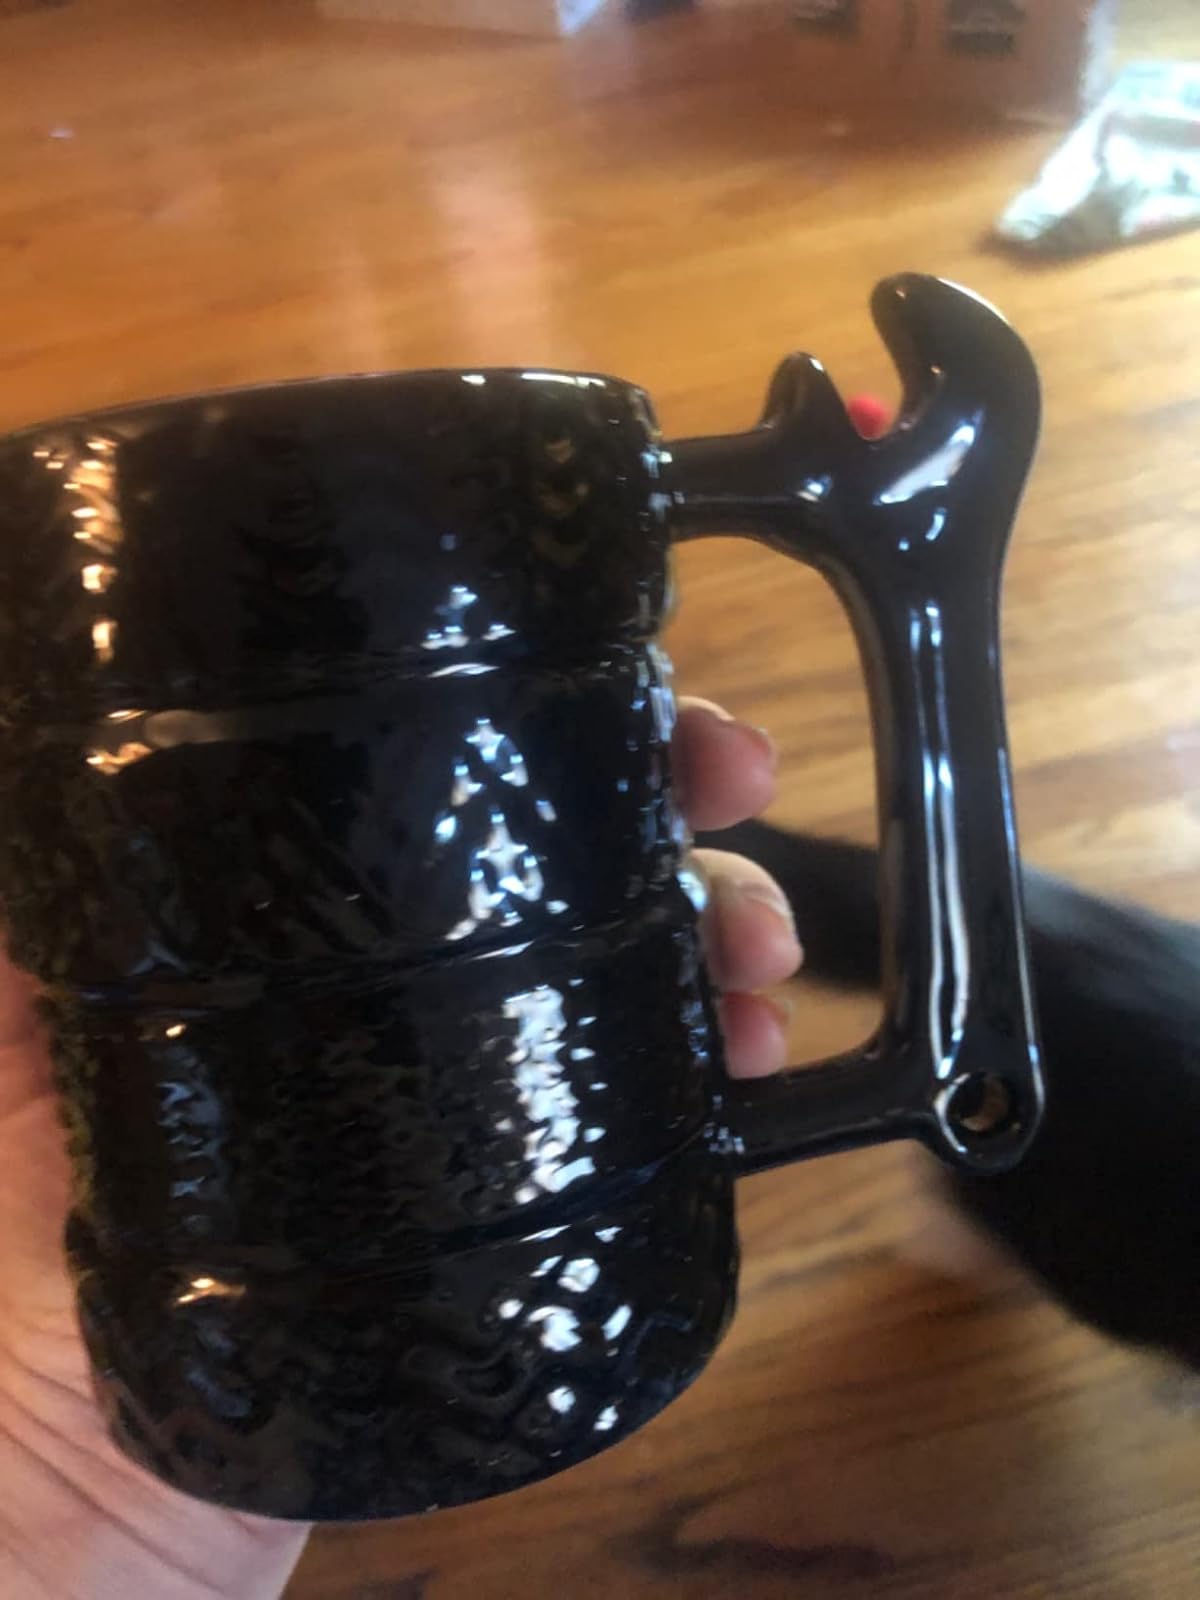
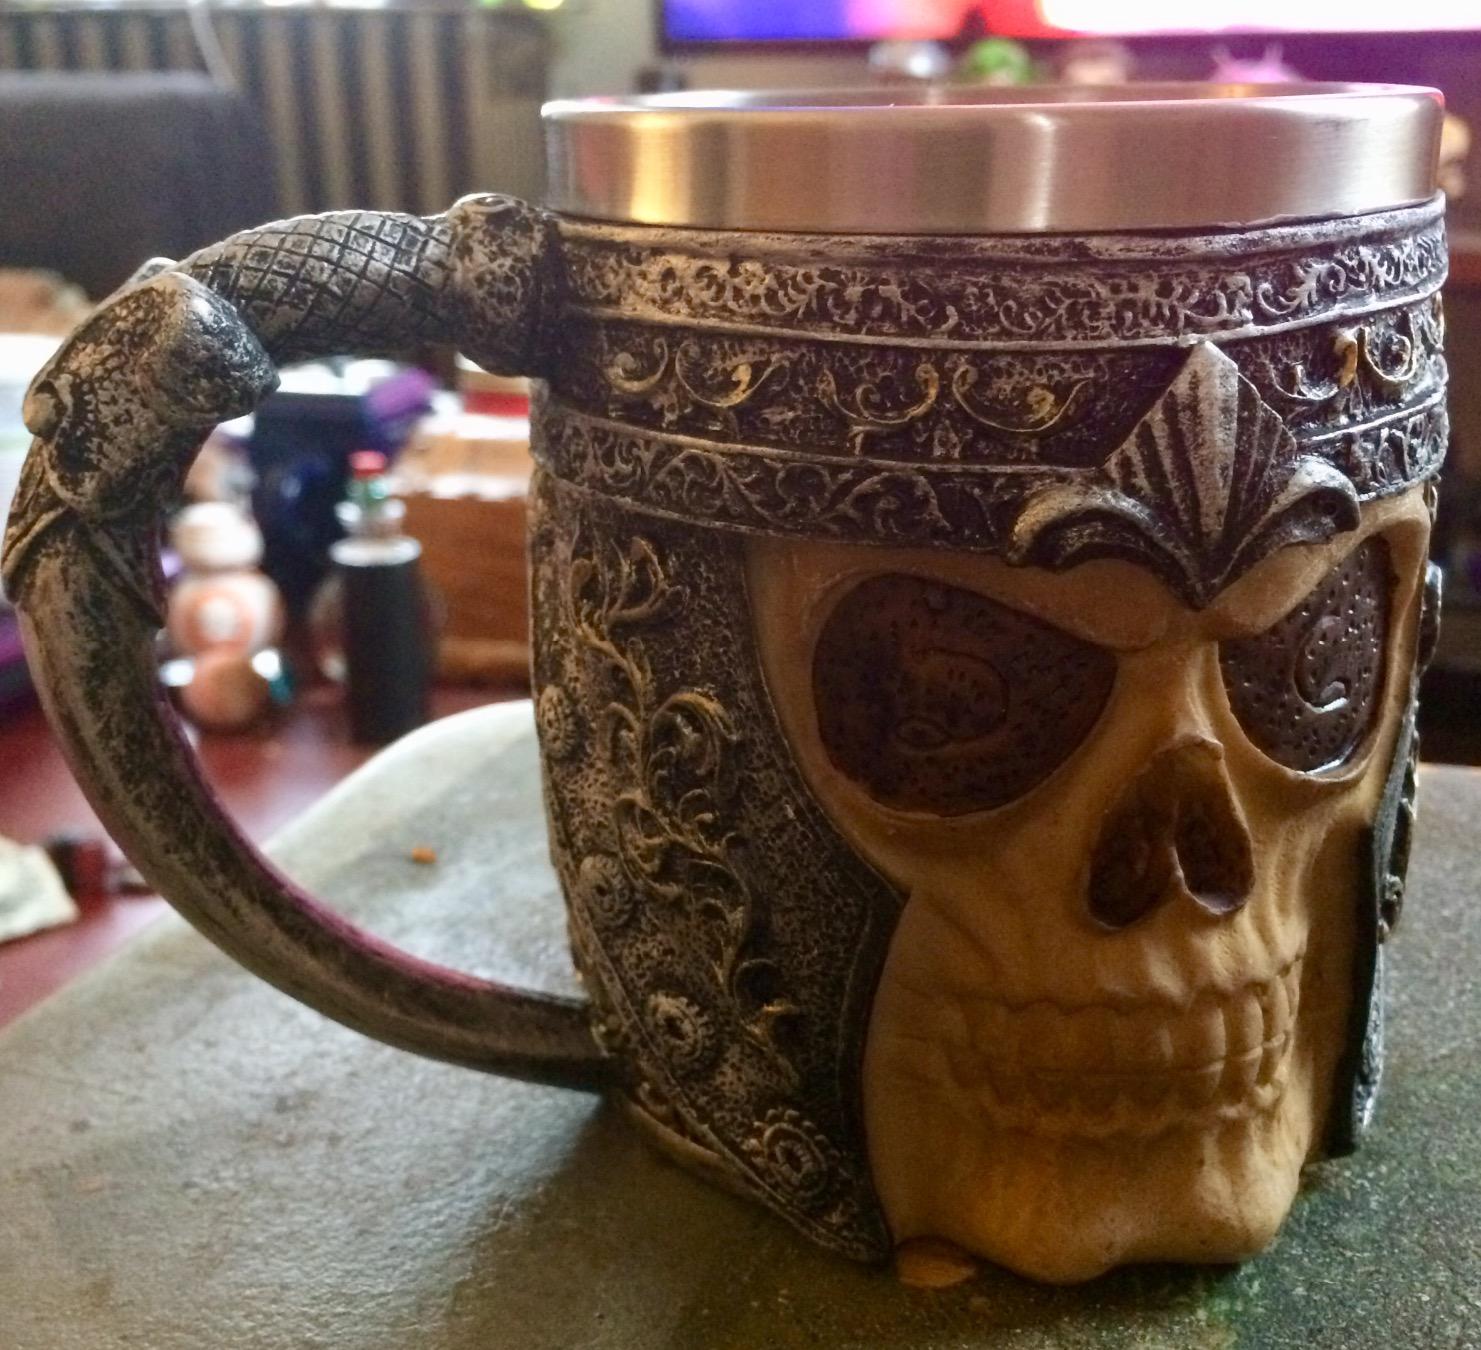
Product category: items_mug
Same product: no